Dudley Brothers

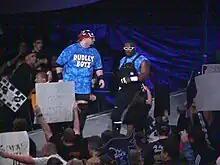

At Massacre on Queens Boulevard on April 13, 1996, D-Von Dudley officially made his debut, angrily proclaiming that the Dudley's comedic antics were not the way "true Dudleys" should conduct themselves. At Heatwave on July 13, 1996, D-Von attacked Dances with Dudley, Chubby Dudley and Sign Guy Dudley with a chair and delivered a low blow to Buh Buh Ray before being driven off by Hack Meyers.